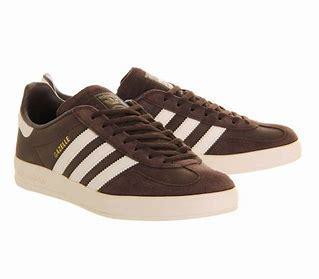
Brand: Adidas
Model: Gazelle Indoor